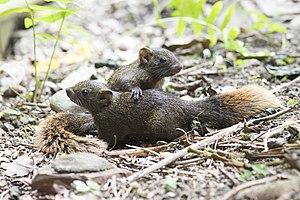
L'Écureuil à ventre rouge ou Écureuil de Pallas est une espèce de rongeurs. C'est un écureuil de la famille des sciuridés.